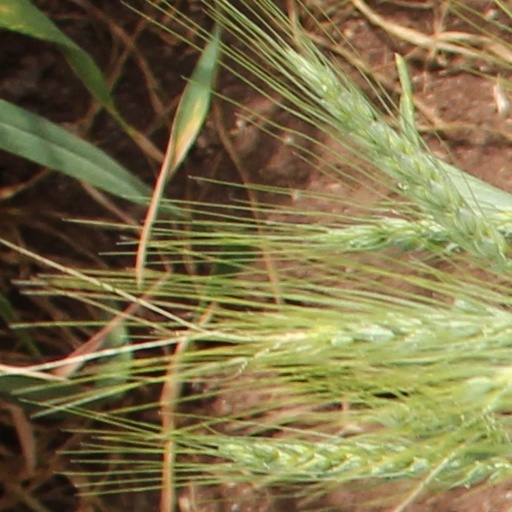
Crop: wheat